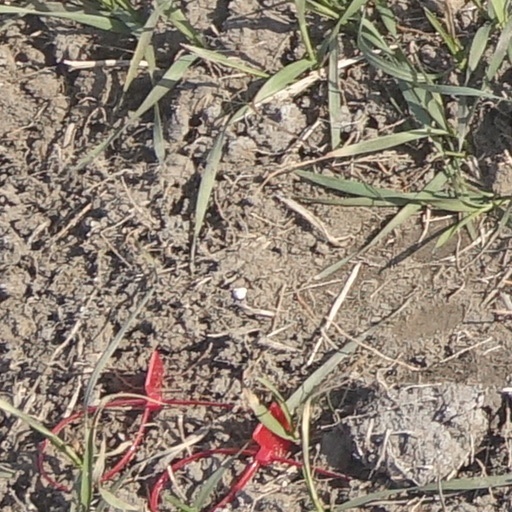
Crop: wheat